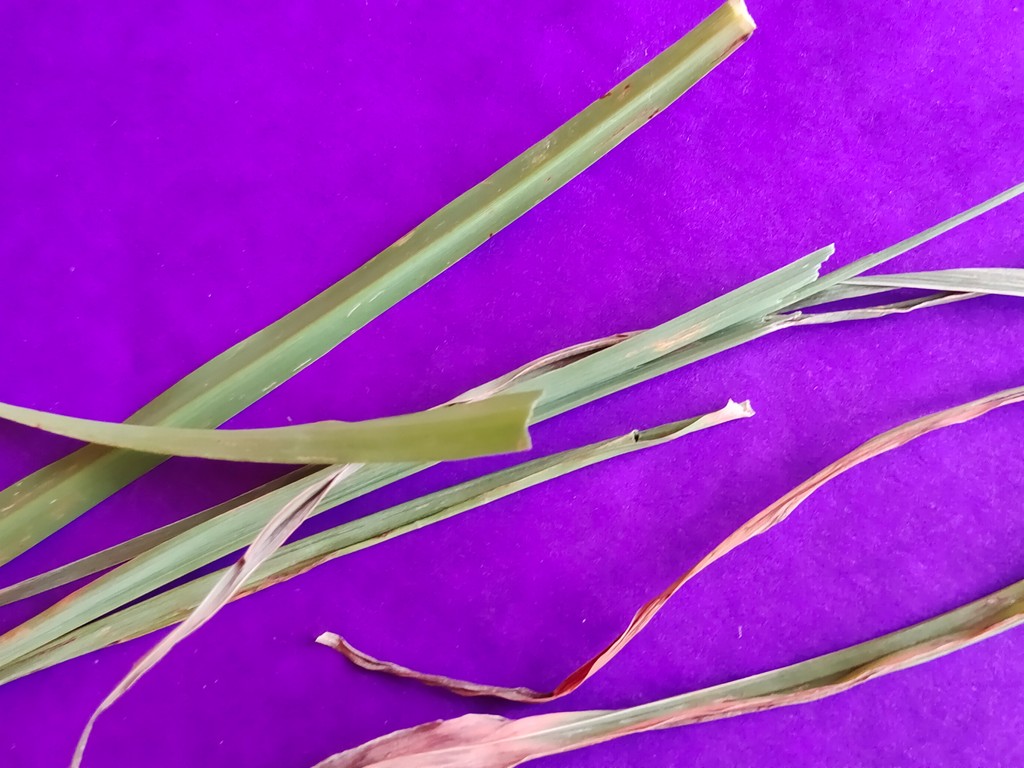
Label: Unhealthy